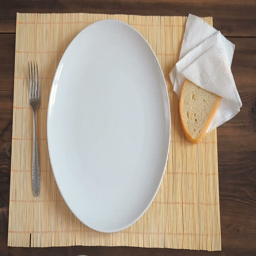
man puts wooden spoon on a ceramic dish fresh - brewed steaming rice and fried meat with vegetables .